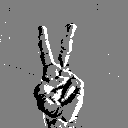
ASL letter: v